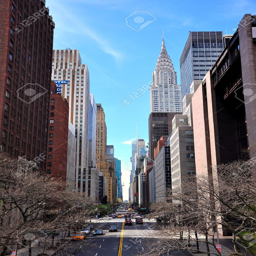
street view with skyscrapers in industry